Battle of Handschuhsheim

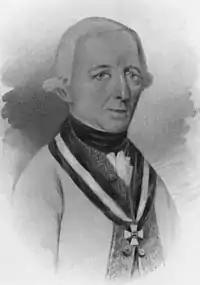
Peter Quosdanovich

Feldmarschall-Leutnant Peter Vitus von Quosdanovich defended Heidelberg with approximately 8,000 Austrian troops. He posted the brigade of General-major Adam Bajalics von Bajahaza at Handschuhsheim on the north bank, the brigade of General-major Michael von Fröhlich on the south bank at Kirchheim, and the brigade of General-major Andreas Karaczay farther south at Wiesloch. On 23 September, the French were able to press back their adversaries, but Quosdanovich rapidly concentrated the bulk of his forces on the north bank against Dufour's isolated division.